Belleview-Biltmore Hotel

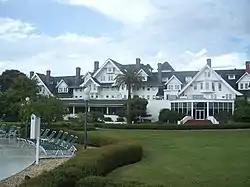
The hotel in 2007

The Belleview-Biltmore Resort and Spa was a historic resort hotel located at 25 Belleview Boulevard in the town of Belleair, Florida, United States. Partially demolished in 2016, the hotel structure was the last remaining grand historic hotel of its period in Florida that existed as a resort, and the only Henry Plant hotel still in operation when it closed in 2009. The building was noted for its architectural features, with its green sloped roof and white wood-sided exterior, and handcrafted woodwork and Tiffany glass inside. Constructed of native Florida heart pine wood, it was the second-largest occupied wooden structure in the United States after 1938; only the Hotel Del Coronado in San Diego was larger.